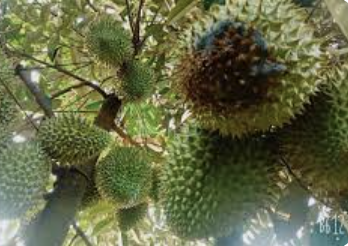
Label: fruit_rot